Call graph

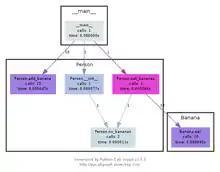
A call graph generated for a simple computer program in Python.

A call graph (also known as a call multigraph) is a control-flow graph, which represents calling relationships between subroutines in a computer program. Each node represents a procedure and each edge "(f, g)" indicates that procedure "f" calls procedure "g". Thus, a cycle in the graph indicates recursive procedure calls.